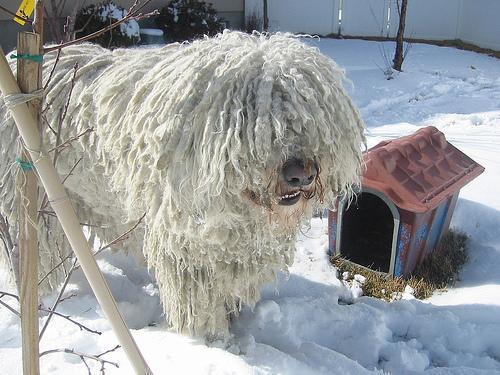
komondor